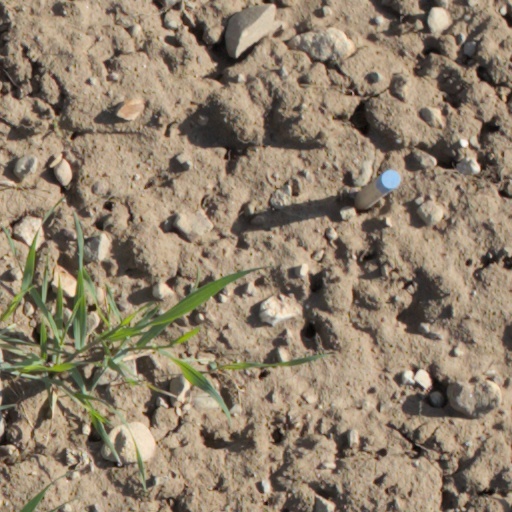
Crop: wheat